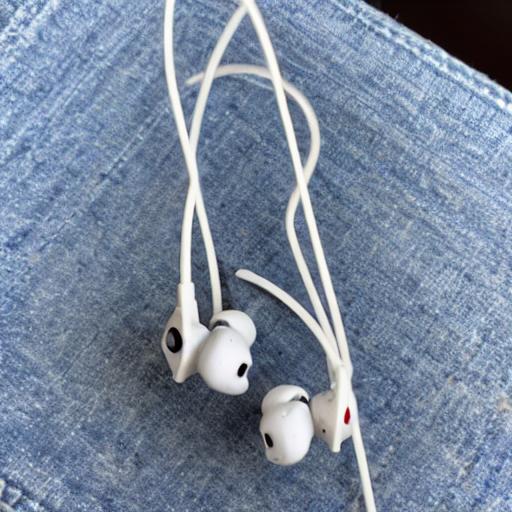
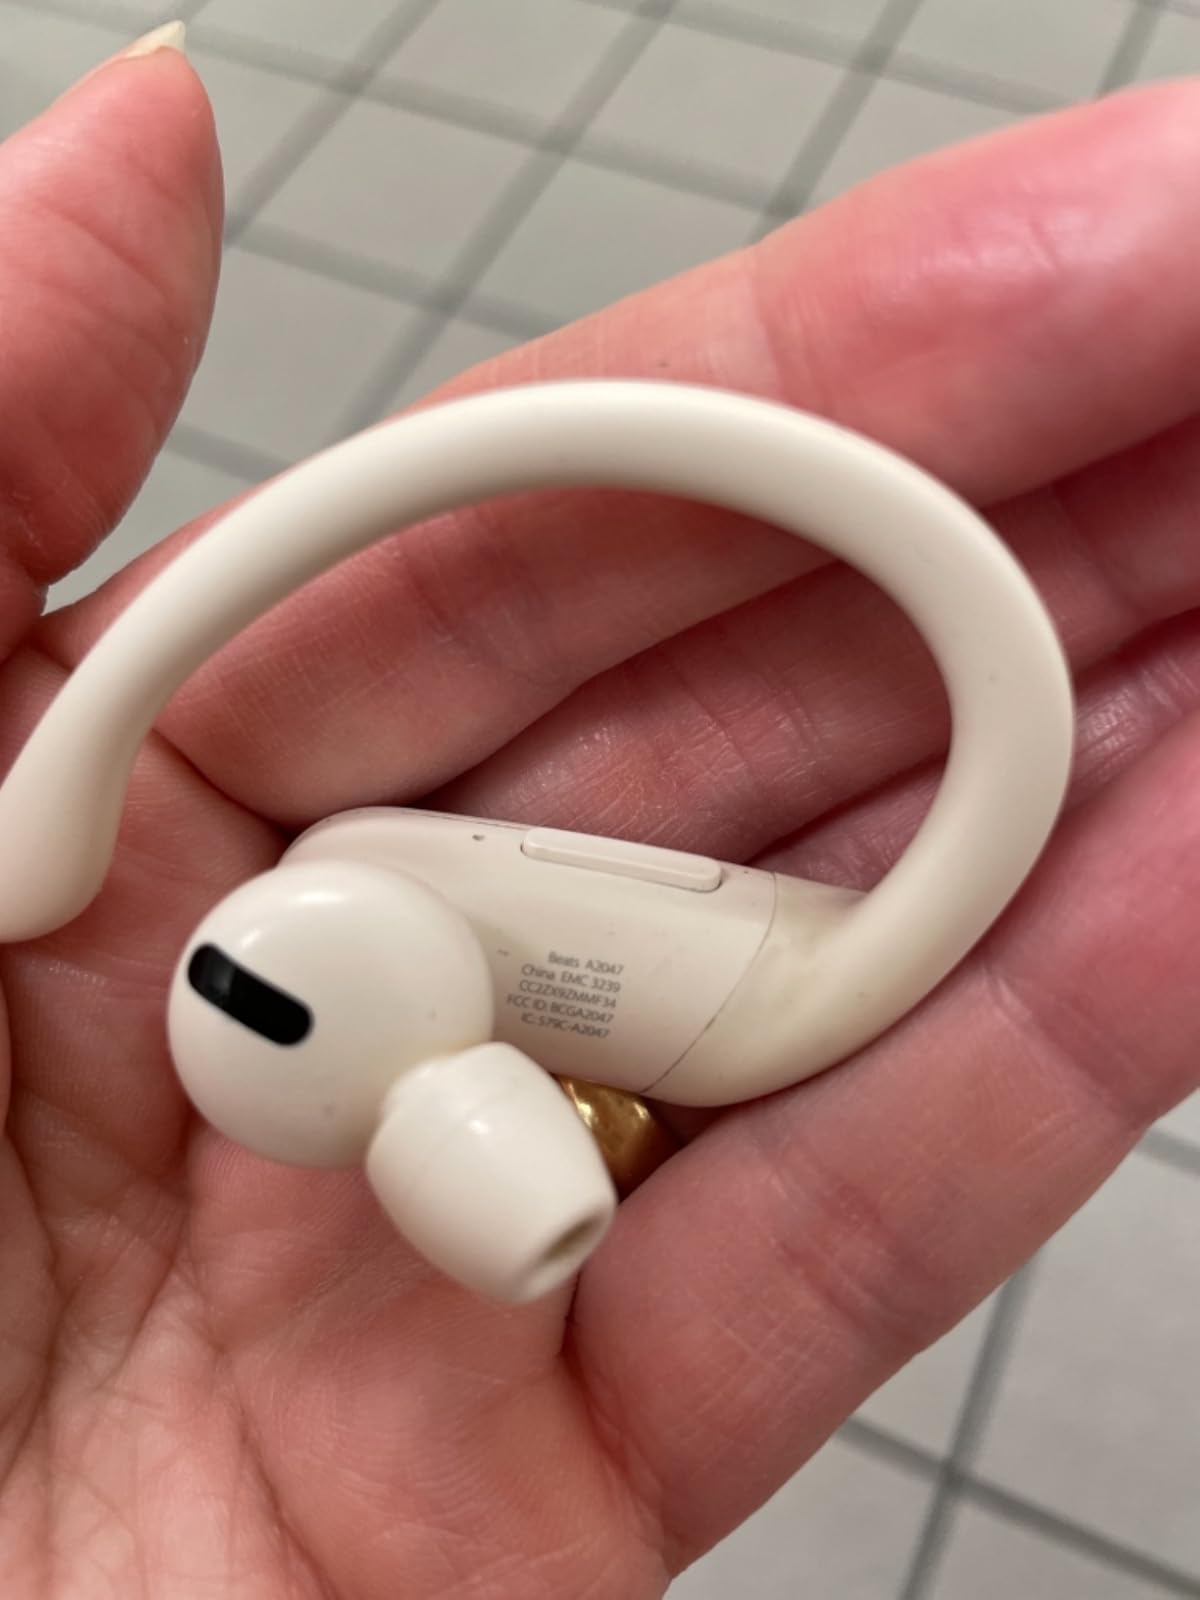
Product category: earbuds
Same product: no